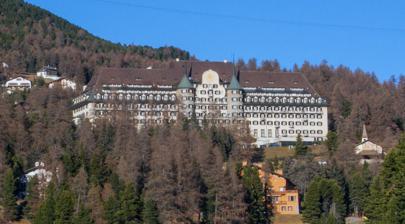
Building: Suvretta House
Country: Switzerland
Year built: 1912
Luxury hotel in Switzerland Suvretta House Suvretta House, 2012 General information Location St. Moritz , Switzerland Coordinates 46°29′4.7″N 9°49′12.45″E / 46.484639°N 9.8201250°E / 46.484639; 9.8201250 Groundbreaking 22 April 1911 Opening 16 December 1912 Other information Number of rooms 181 Number of suites 10 Website suvrettahouse.ch Suvretta House is a five-star hotel in St. Moritz , Switzerland. Built in 1912, it is part of The Leading Hotels of the World . It features 181 rooms and several restaurants. It is St Moritz's only  ‘ski-in’ and ‘ski-out’ hotel. History Earliest history Suvretta House, 1913 Suvretta translates to "house above the woods" and it was built by hotelier Anton Sebastian Bon. The history of Suvretta House dates back to the beginning of the 20th century when an English shipbuilder had the "Villa Suvretta" built for his wife by Swiss architect Karl Koller. However, his wife didn't like the villa, and he sold it to his friend, Charles Sydney Goldman , British Member of Parliament and businessman who had made a fortune trading in diamonds. Goldman admired the house and gradually bought 4.5 hectares of surrounding land. Goldman met Swiss hotelier Anton Bon , and both agreed on building a new hotel. The groundbreaking ceremony took place on 22 April 1911. According to the hotel, the cornerstone was laid on 22 April 1911, with the hotel erected over the next year and a half. It was inaugurated on 16 December 1912, with 200 invited guests. The interior had been created in 1912. The hotel had 370 beds, 250 rooms, 110 bathrooms, and rooms for bridge and billiards when it first opened. It also had a library, rooms for smoking and tea, a library, a music salon, and "several interconnected banquet and dining rooms." Marie Bon co-ran the hotel until Anton Bon died in 1915, after which "it was Marie who helped to give the Suvretta its distinct atmosphere of old world charm matched by the polished nickel heights of modern luxury comforts." In 1916, her son, Hans Bon (1882-1950) was appointed as the new director. In 1919, Russian ballet dancer Vaslav Nijinsky took his final bow at Suvretta House Hotel. The Australian ballet work Nijinsky opened " in the ballroom of the Suvretta House Hotel," marking Nijinsky's last public performance, which Nijinsky called his "wedding with God." Notable guests have included King Farouk of Egypt, Crown Prince Akihito , the Shah of Persia , Gregory Peck , and Evita Perón . Later generations Original hotelier Anton Bon In 1935, one of the first ski lifts in Switzerland was inaugurated at the Suvretta. It led from Suvretta to Randolins. Actor Douglas Fairbanks was the first person to use the lift. The lift made it possible to reach the Corviglia ski area directly from the hotel. The hotel was closed from 1941 to 1946 as a result of World War II . Later, renovation work was carried out. In 1963, Suvretta House acquired additional land to protect downhill slopes from building developments. The hotel has been owned by multiple generations of the Bon family. In 1968, management changed to Dorli and Rudolf F Muller. During renovations and expansions, it has had a swimming pool and spa added, as well as a winter ski room, and an electronic games room. One renovation was completed at the end of 2017, and that year the hotel won the Prix Bienvenu of the Swiss Tourism Association. In 2018, it was still managed and owned by the extended Bon/Candrian family, specifically by Esther and Peter Egli. They had taken it over from Helen and Vic Jacob in 2014, who in turn had managed the resort since 1989. Peter and Esther Egli continued to manage the Suvretta House in 2018. After Peter and Esther Egli took over, features such as more sporting facilities, "yoga on snow," ice hockey, cross country skiing, and a children's ski school. A house gin brand, Lady's and Gentleman's Gin, was added. Features The building has six floors. In 2022, it had 171 rooms and 10 suites, equaling 181 total units, and is about a mile outside of town. There is a Belle Époque exterior. During 2017, a renovation was completed by UK interior designer Sue Freeman. The 181 rooms and suites face all directions around the building. Business Traveler described an "unusual" but "generous amount of wardrobe space," with the larger rooms "set up to encourage longer stays and the amount of clothes you would need." The resort is not open year-round - instead, it opens early December and closes in early April. It opens again in late June, then closes in early September. The resort has daily guided activities, such as "Nordic walks," sailing, golfing, yoga, and pilates. There are three tennis courts which become an ice rink in winter. There is an indoor pool, a wellness center, and an outdoor Jacuzzi. There is a 25-meter indoor pool, and an outdoor hot-tub, and a spa. An adult's-only area has an "icy plunge pool" as well as saunas and steam rooms. 45 of the 181 rooms have balconies. There are a number of shops on the bottom level. Skiing It is St Moritz's only  ‘ski-in’ and ‘ski-out’ hotel. Conde Nast Traveller described it as "completely isolated" in the mountains. The Trutz Chalet restaurant is at 7,200 feet above sea level, and can be reached by a ski lift. The resort has a private ski lift, with Suvretta as the sole "ski-in/ski-out hotel" in St. Moritz. It also has an on-site ski shop. All guests are given private lockers for skiing. Restaurants According to Spears, at Le Grand, "architect Karl Koller designed the dining room to be vast and long, with a decorated ‘cassette ceiling’, honey oak paneling and carved supporting pillars" which evoked the "great ocean liner age of the 1920s and 30s." In 2018, it required a jacket and tie, the suits having been dropped around 2014. The Grand Restaurant requires formal dress, and there are two mountain restaurants within walking distance associated with the resort. As of 2018, the hotel had several restaurants. The Grand Restaurant had a dress code, while there was also the Suvretta Stube for breakfasts and other meals. The two mountain restaurants include the Restaurant Chasellas, which opens at lunchtime and dinner for hikers. Higher up is the Trutz, another mountain restaurant. At the main hotel on the ground floor, Anton's Bar stays open late. References